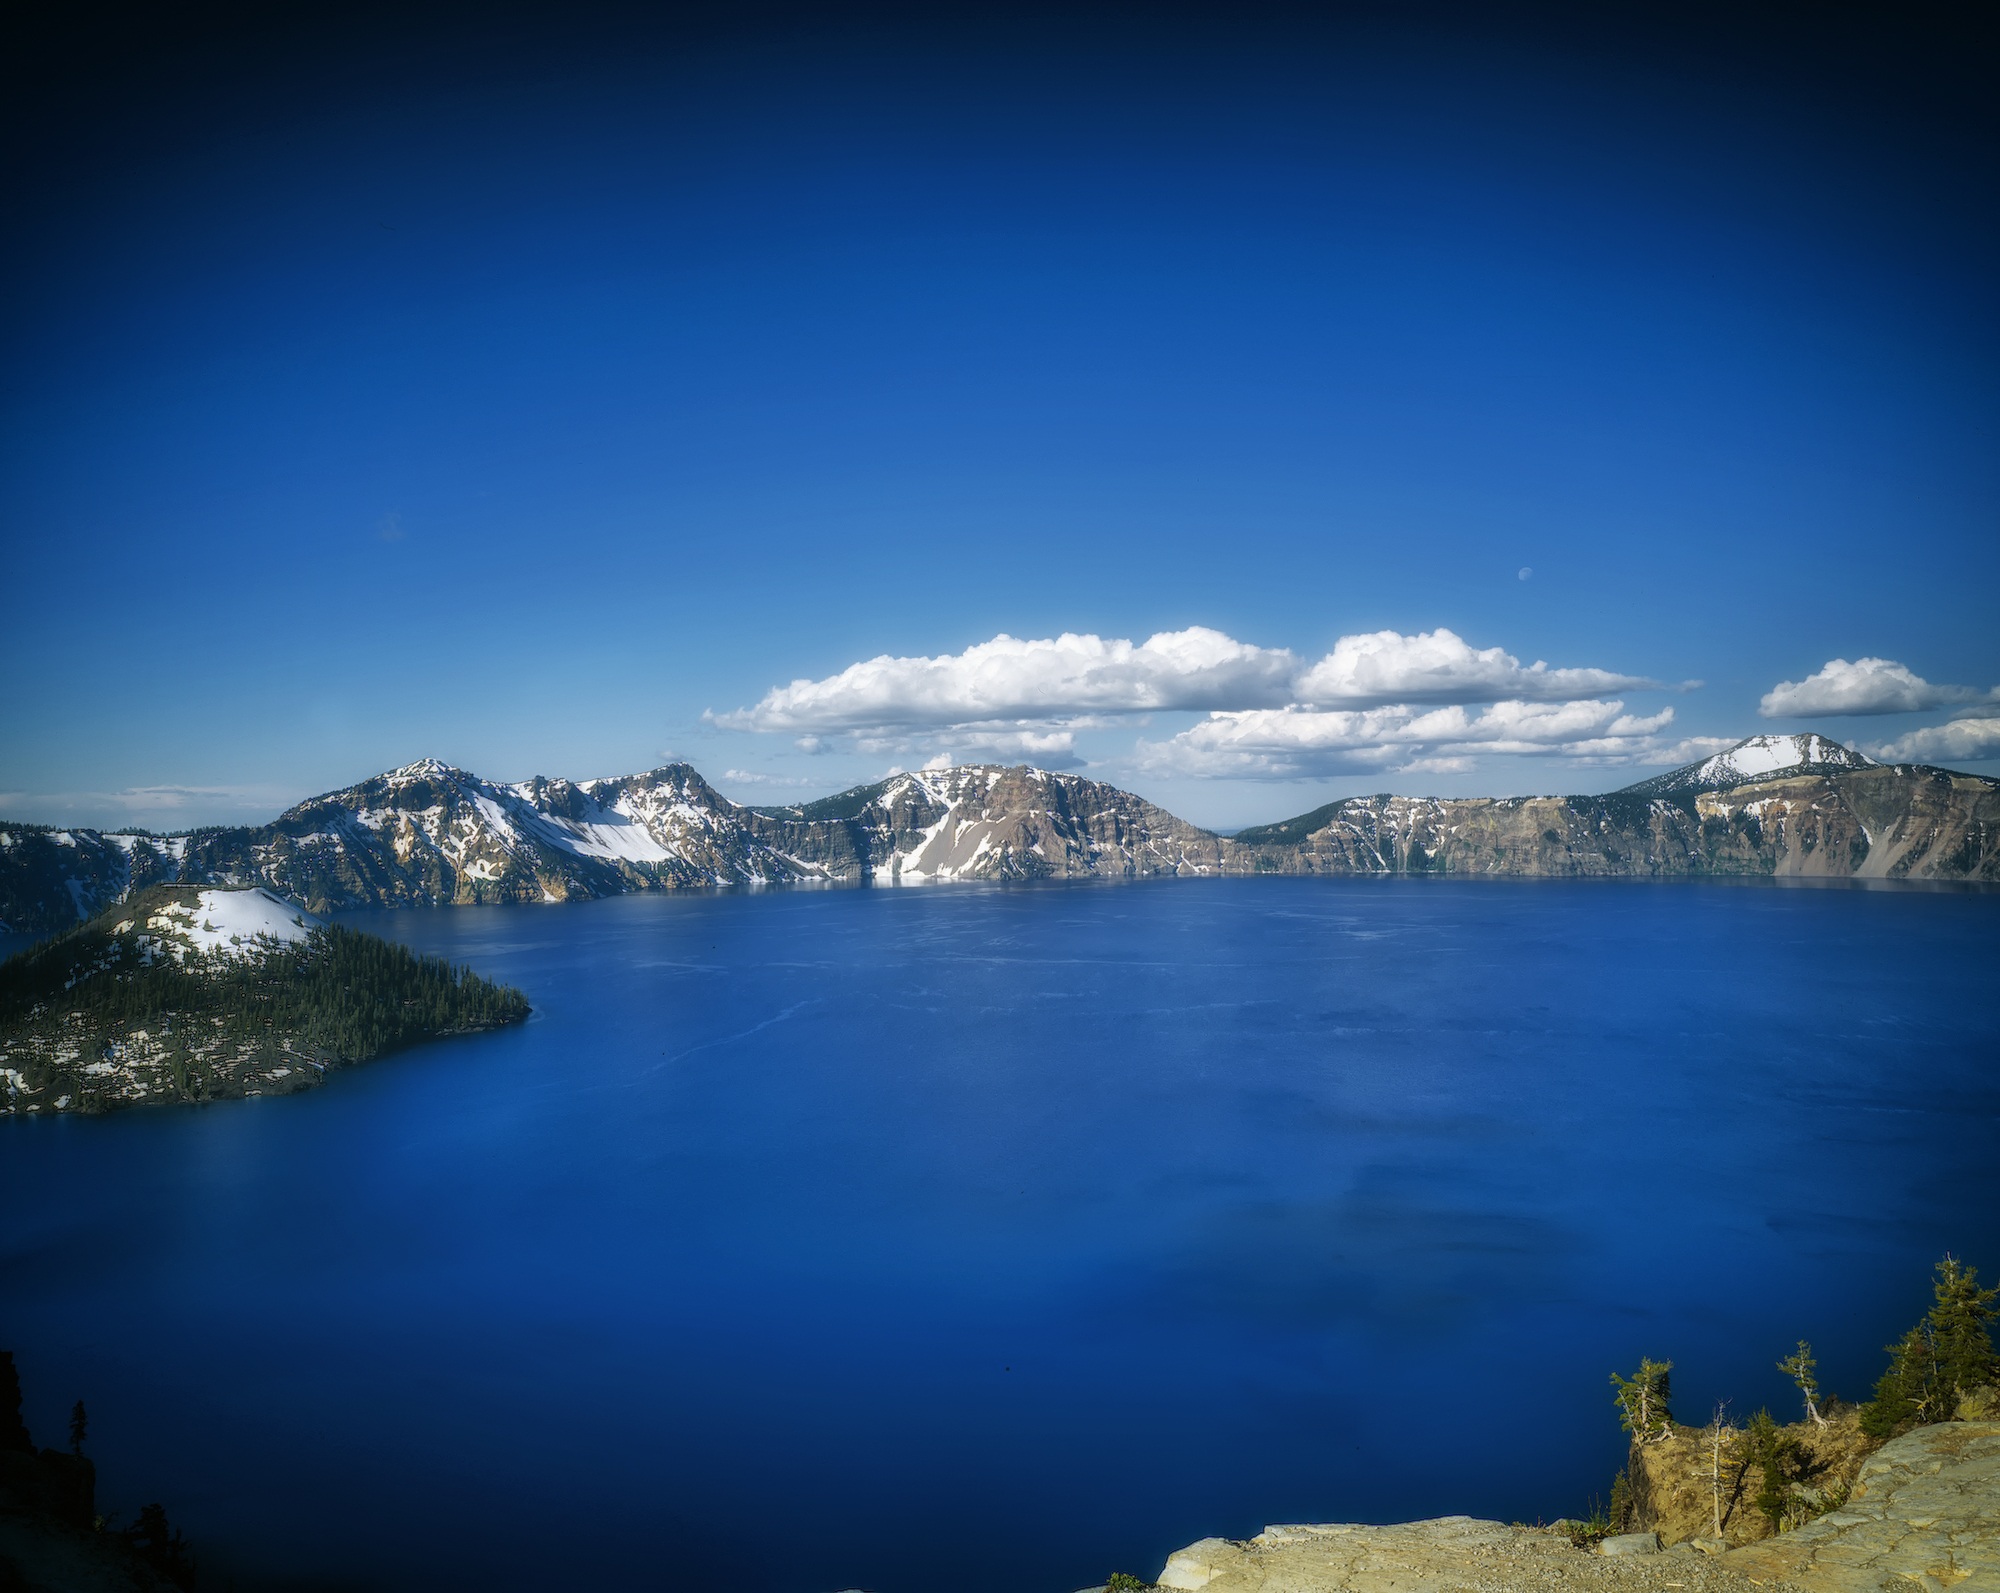
landscape, sea, water, nature, mountain, snow, cloud, sky, countryside, morning, lake, dawn, mountain range, country, shoreline, dusk, reflection, scenic, fjord, reservoir, snowcap, body of water, outdoors, outside, clouds, mountains, beautiful, vista, loch, crater lake, oregon, destinations, mountainous landforms